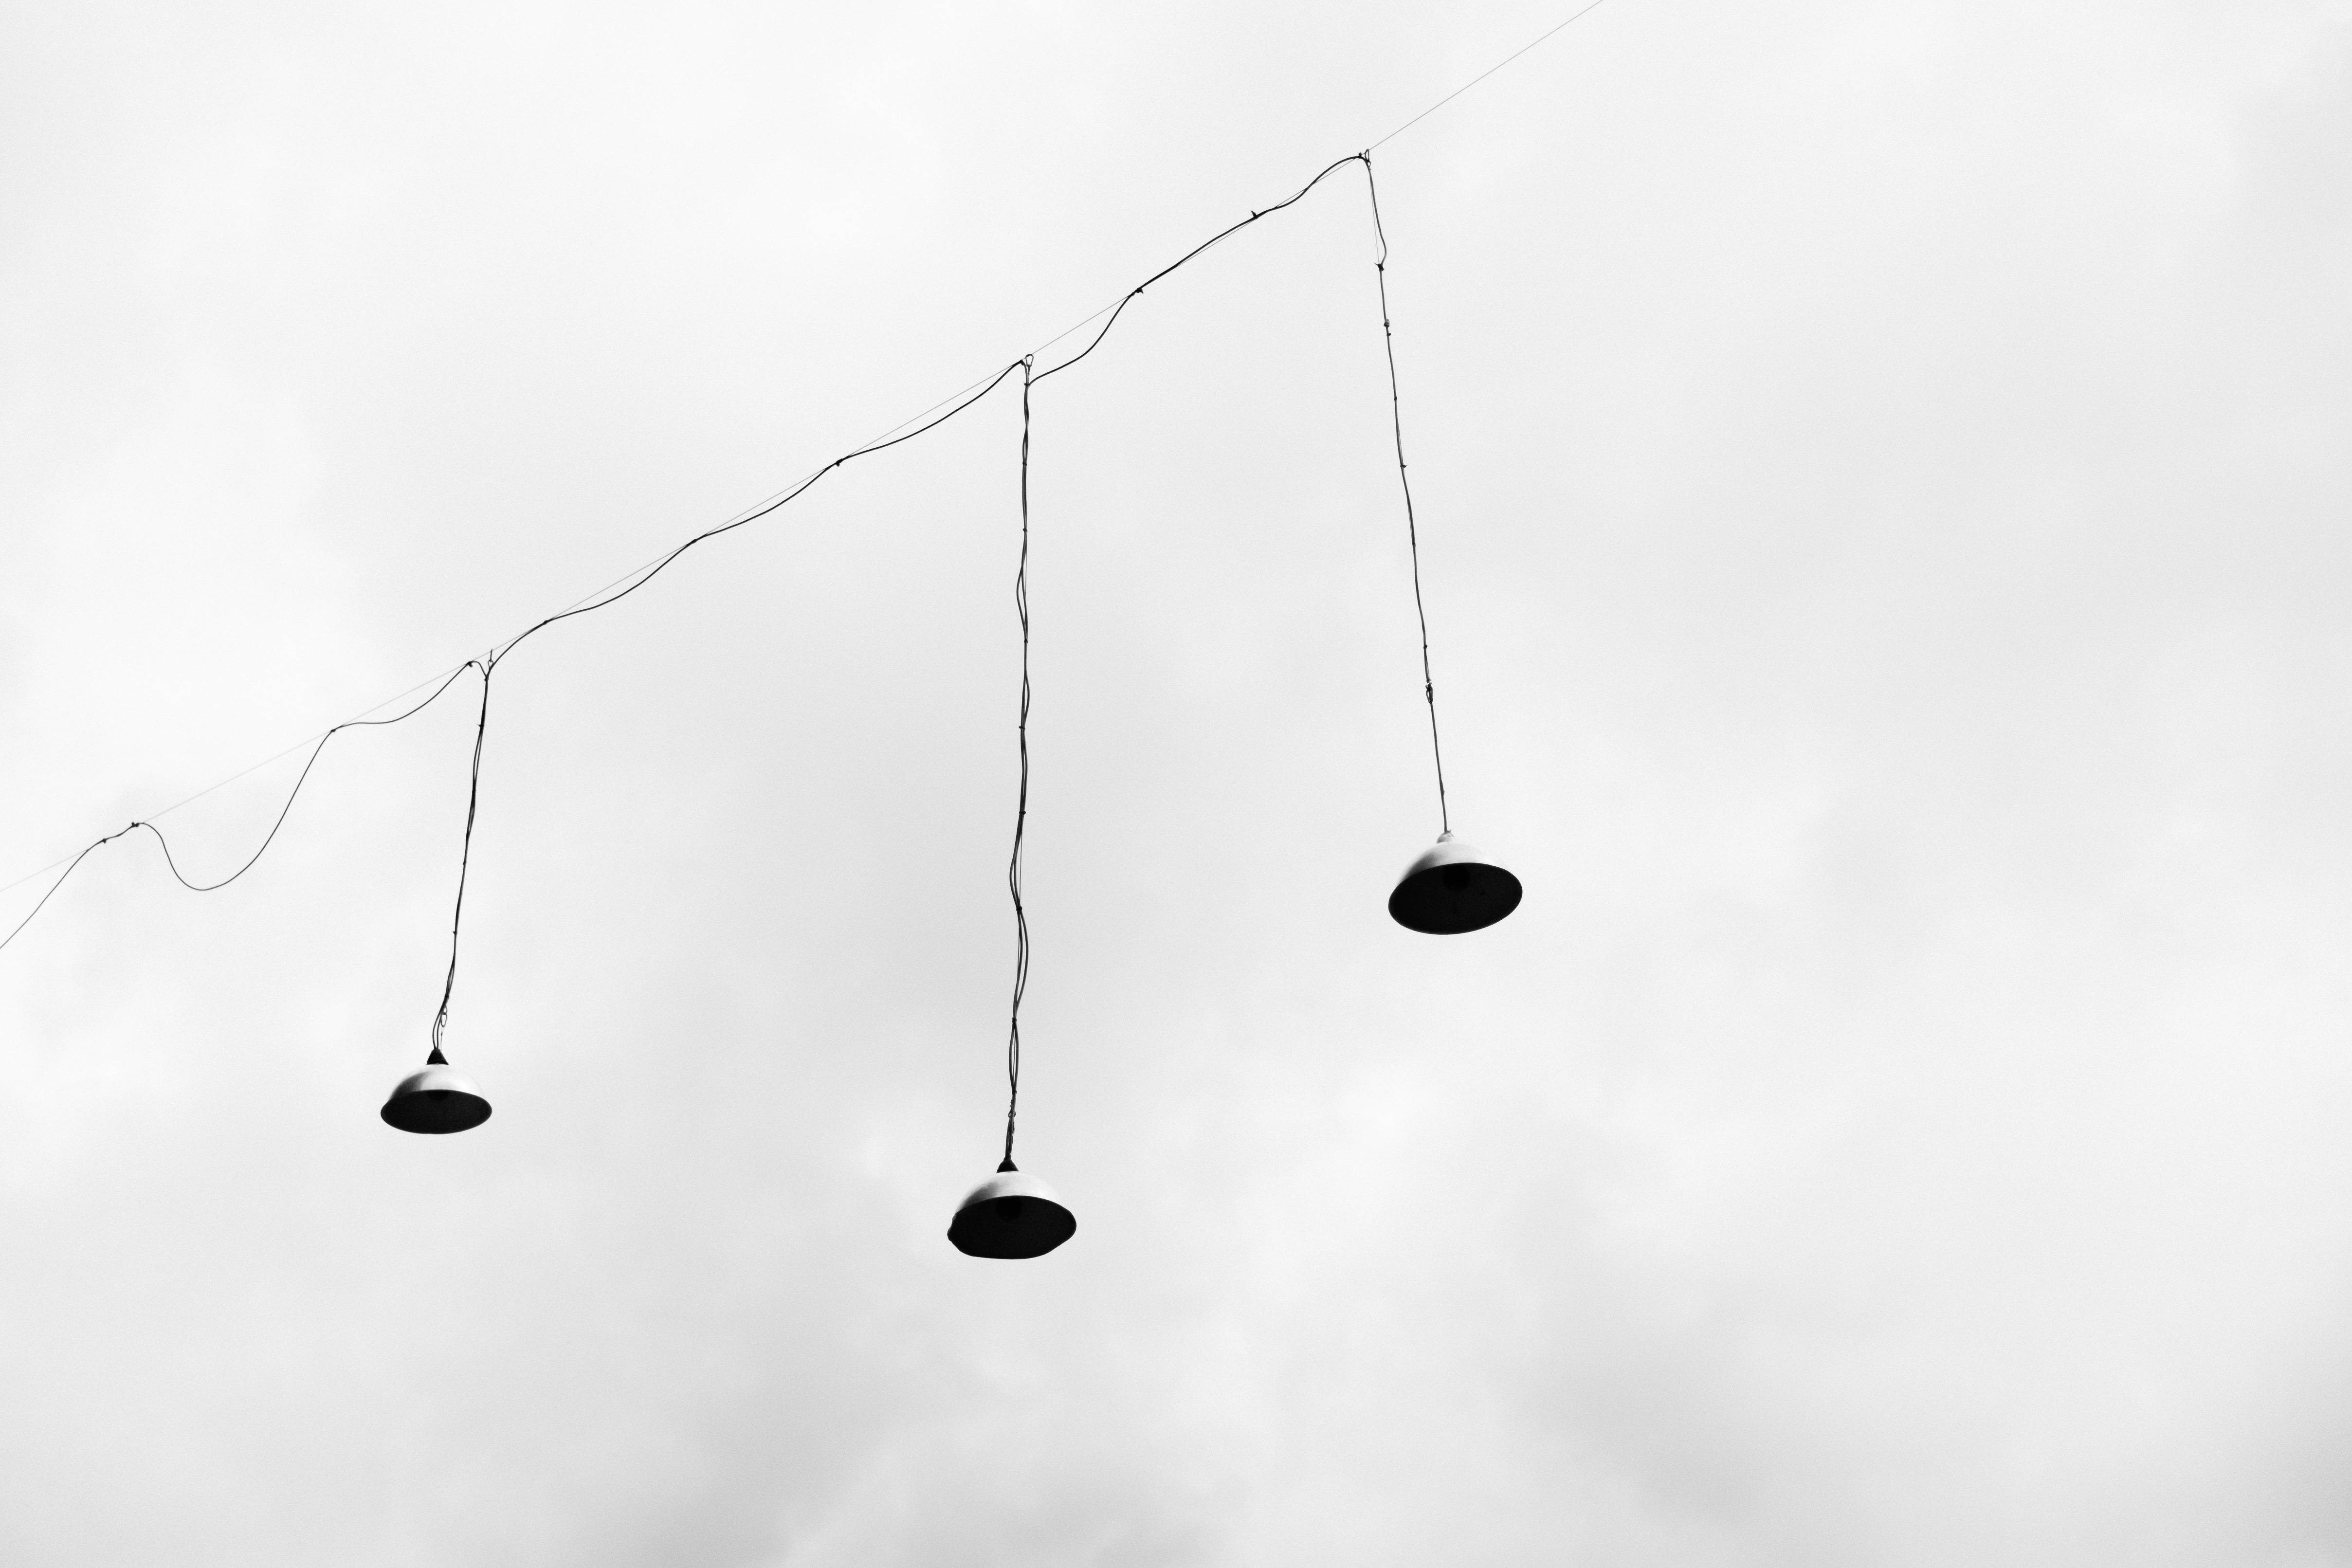
wing, black and white, sky, white, line, black, monochrome, clouds, lamps, shape, monochrome photography, string lights, atmosphere of earth